History of the Cleveland Cavaliers

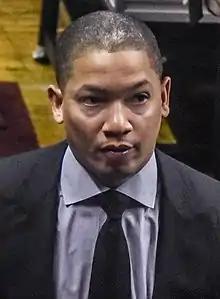
Tyronn Lue took over as head coach midway through the 2015–16 season, leading the team to their first NBA Title.

The Cavaliers were perennial title contenders between 2014–15 and 2017-18 following the return of LeBron James to Cleveland. On July 11, 2014, James revealed via a first-person essay in "Sports Illustrated" that he intended to return to the Cavaliers. In contrast to "The Decision", his announcement to return to Cleveland was well received. A day later, he officially signed with the team, who had compiled a league-worst 97–215 record in the four seasons following his departure. A month after James' signing, the Cavaliers acquired Kevin Love from the Minnesota Timberwolves, forming a new star trio along with Kyrie Irving.